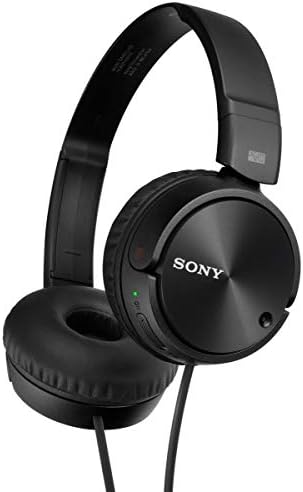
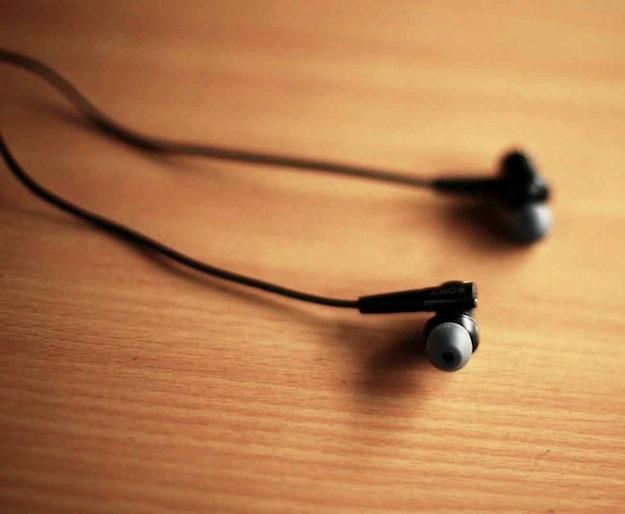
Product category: headphones
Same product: no